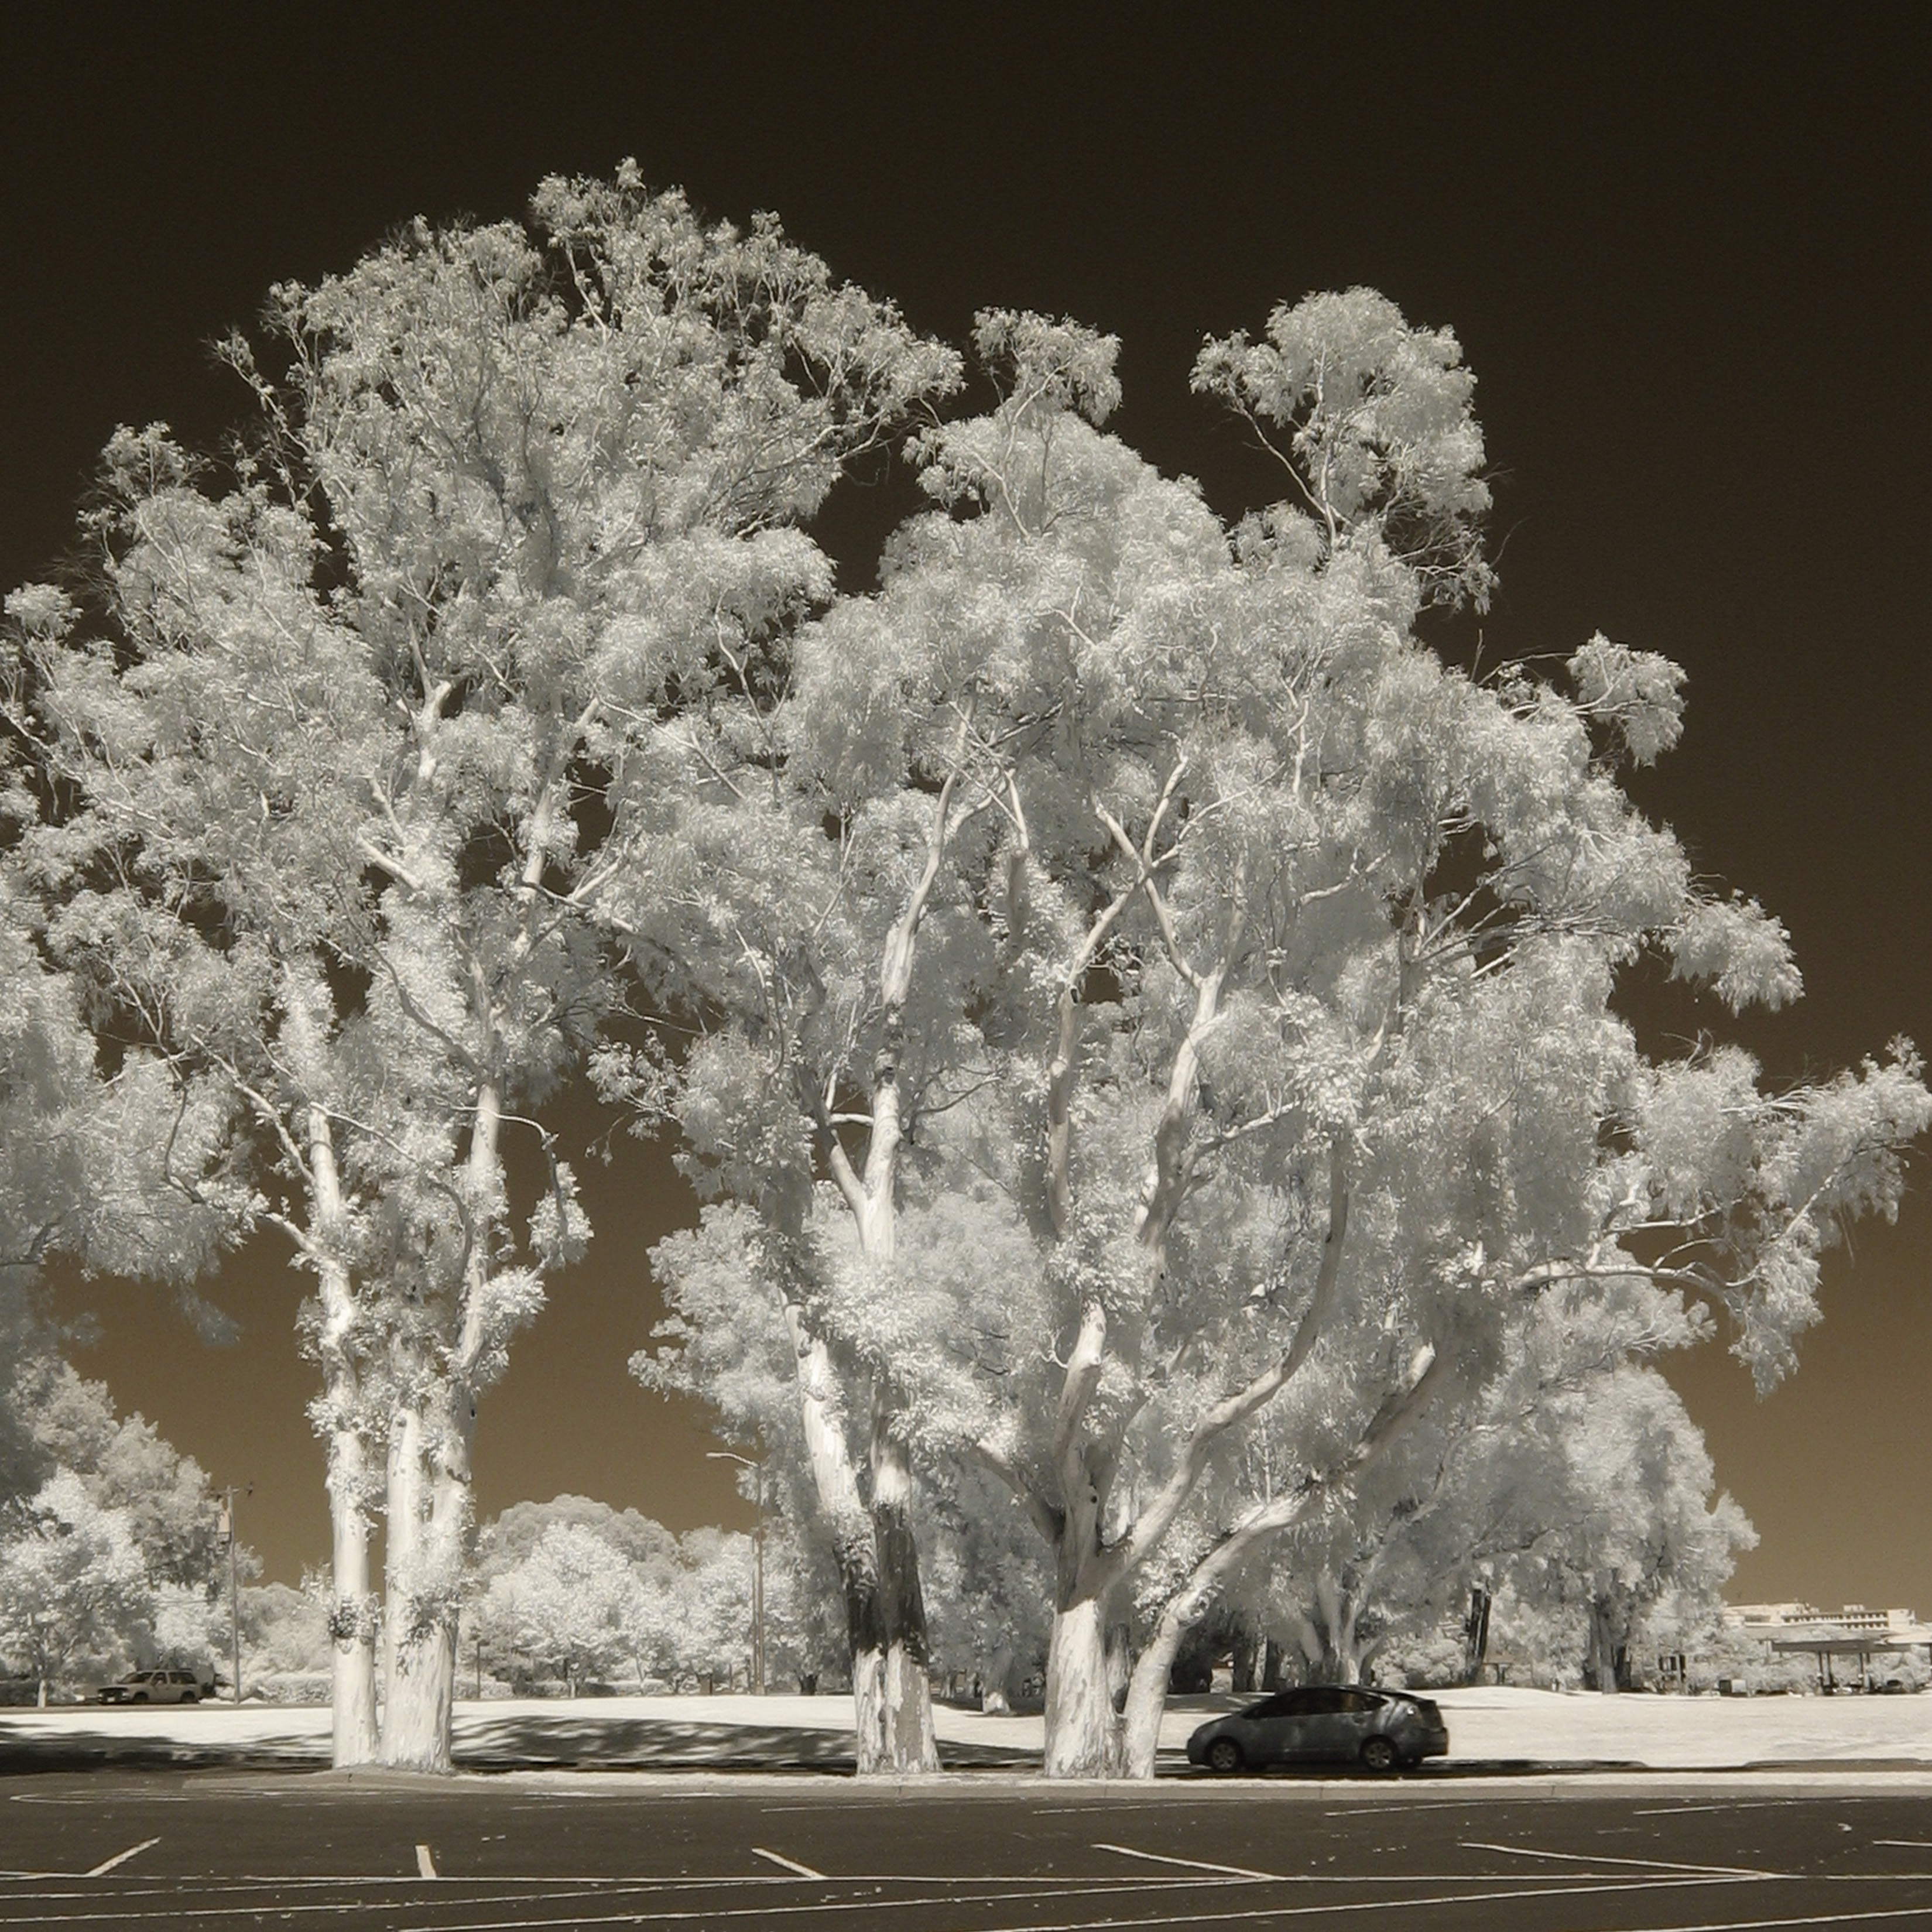
tree, branch, blossom, snow, winter, black and white, plant, flower, frost, ice, spring, monochrome, season, ir, infrared, 720, freezing, prius, flowering plant, monochrome photography, woody plant